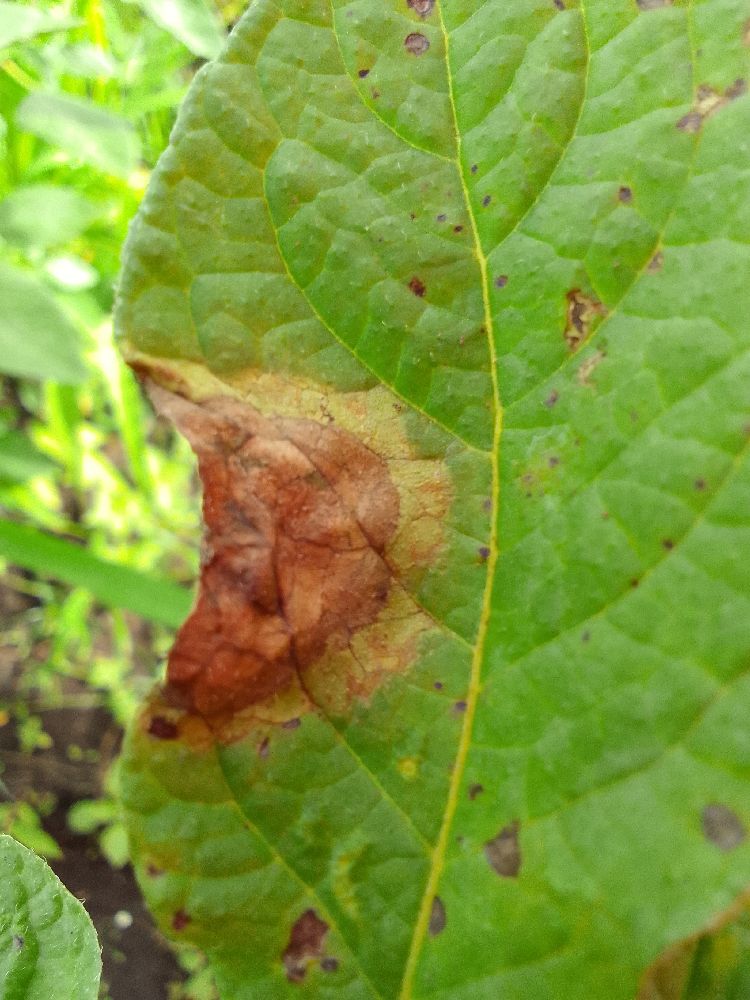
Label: Late blight